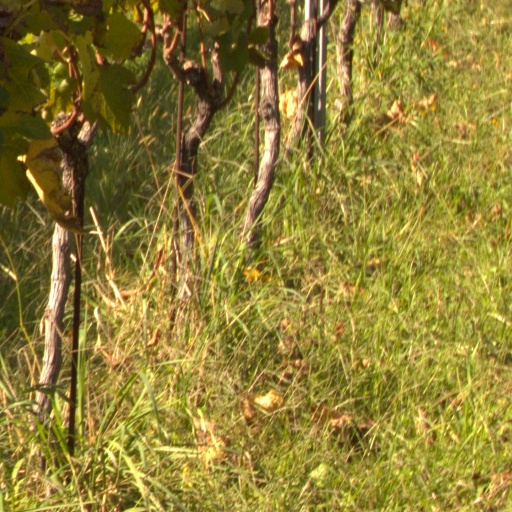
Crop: grape